Achilles

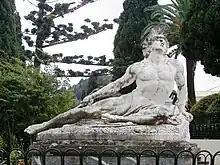
"Dying Achilles" (Achilleas thniskon) in the gardens of the Achilleion

The exact nature of Achilles's relationship with Patroclus has been a subject of dispute in both the classical period and modern times. In the "Iliad", it appears to be the model of a deep and loyal friendship. Homer does not suggest that Achilles and his close friend Patroclus had sexual relations. Although there is no direct evidence in the text of the "Iliad" that Achilles and Patroclus were lovers, this theory was expressed by some later authors. Commentators from classical antiquity to the present have often interpreted the relationship through the lens of their own cultures. In fifth-century BCE Athens, the intense bond was often viewed in light of the Greek custom of "paiderasteia", which is the relationship between an older male and a younger one, usually a teenager. In Plato's "Symposium", the participants in a dialogue about love assume that Achilles and Patroclus were a couple; Phaedrus argues that Achilles was the younger and more beautiful one so he was the beloved and Patroclus was the lover. In Xenophon's "Symposium", Socrates says that Achilles and Patroclus were not lovers but had a platonic relationship. Kenneth Dover argues that ancient Greek had no words to distinguish heterosexual and homosexual, and it was assumed that a man could both desire handsome young men and have sex with women. Many pairs of men throughout history have been compared to Achilles and Patroclus to imply a homosexual relationship.